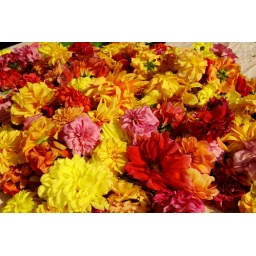
Pick your choice to these colorful flowers sold in the wet market